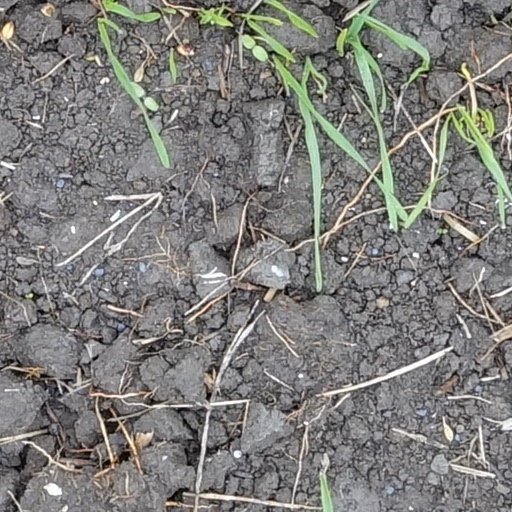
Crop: wheat